Cornelius Vanderbilt II House

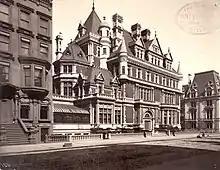
Rear facade of the mansion on West 57th Street

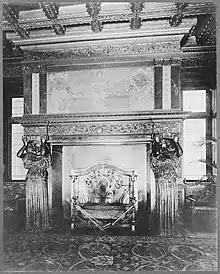
A mantelpiece designed by Augustus Saint-Gaudens

The Châteauesque mansion, occupying the northwest corner of Fifth Avenue and West 57th Street, was constructed in 1883 for Cornelius Vanderbilt II, the eldest grandson of Commodore Cornelius Vanderbilt, founder of the family fortune. The ground level contained a drawing room, a dining room (which doubled as the art gallery), and a reception room. The second floor housed a salon, a music room, and a conservatory; the family bedrooms were on the remaining floors.